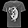
Label: T - shirt / top